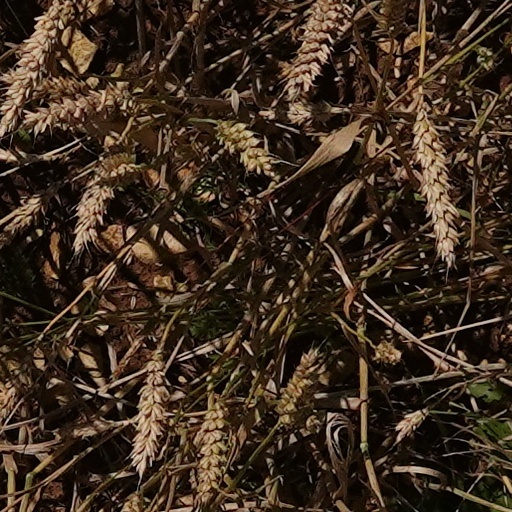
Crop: wheat